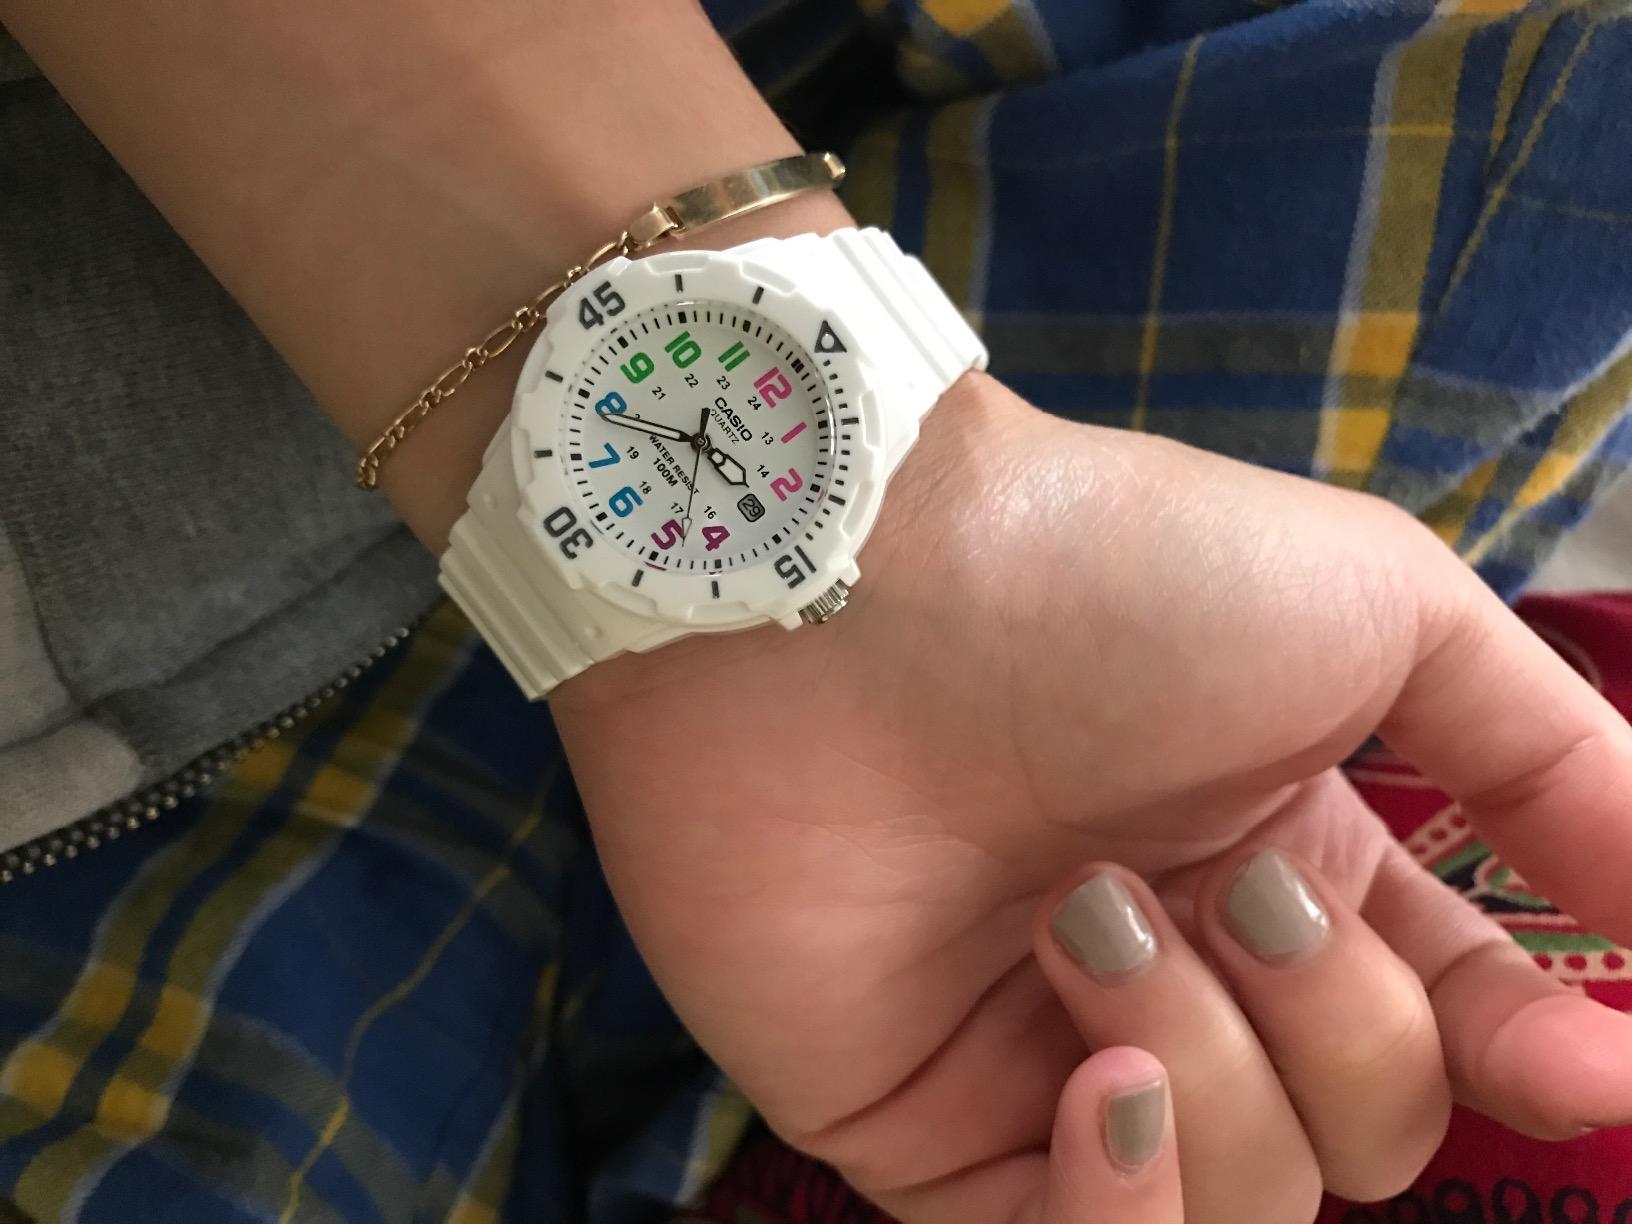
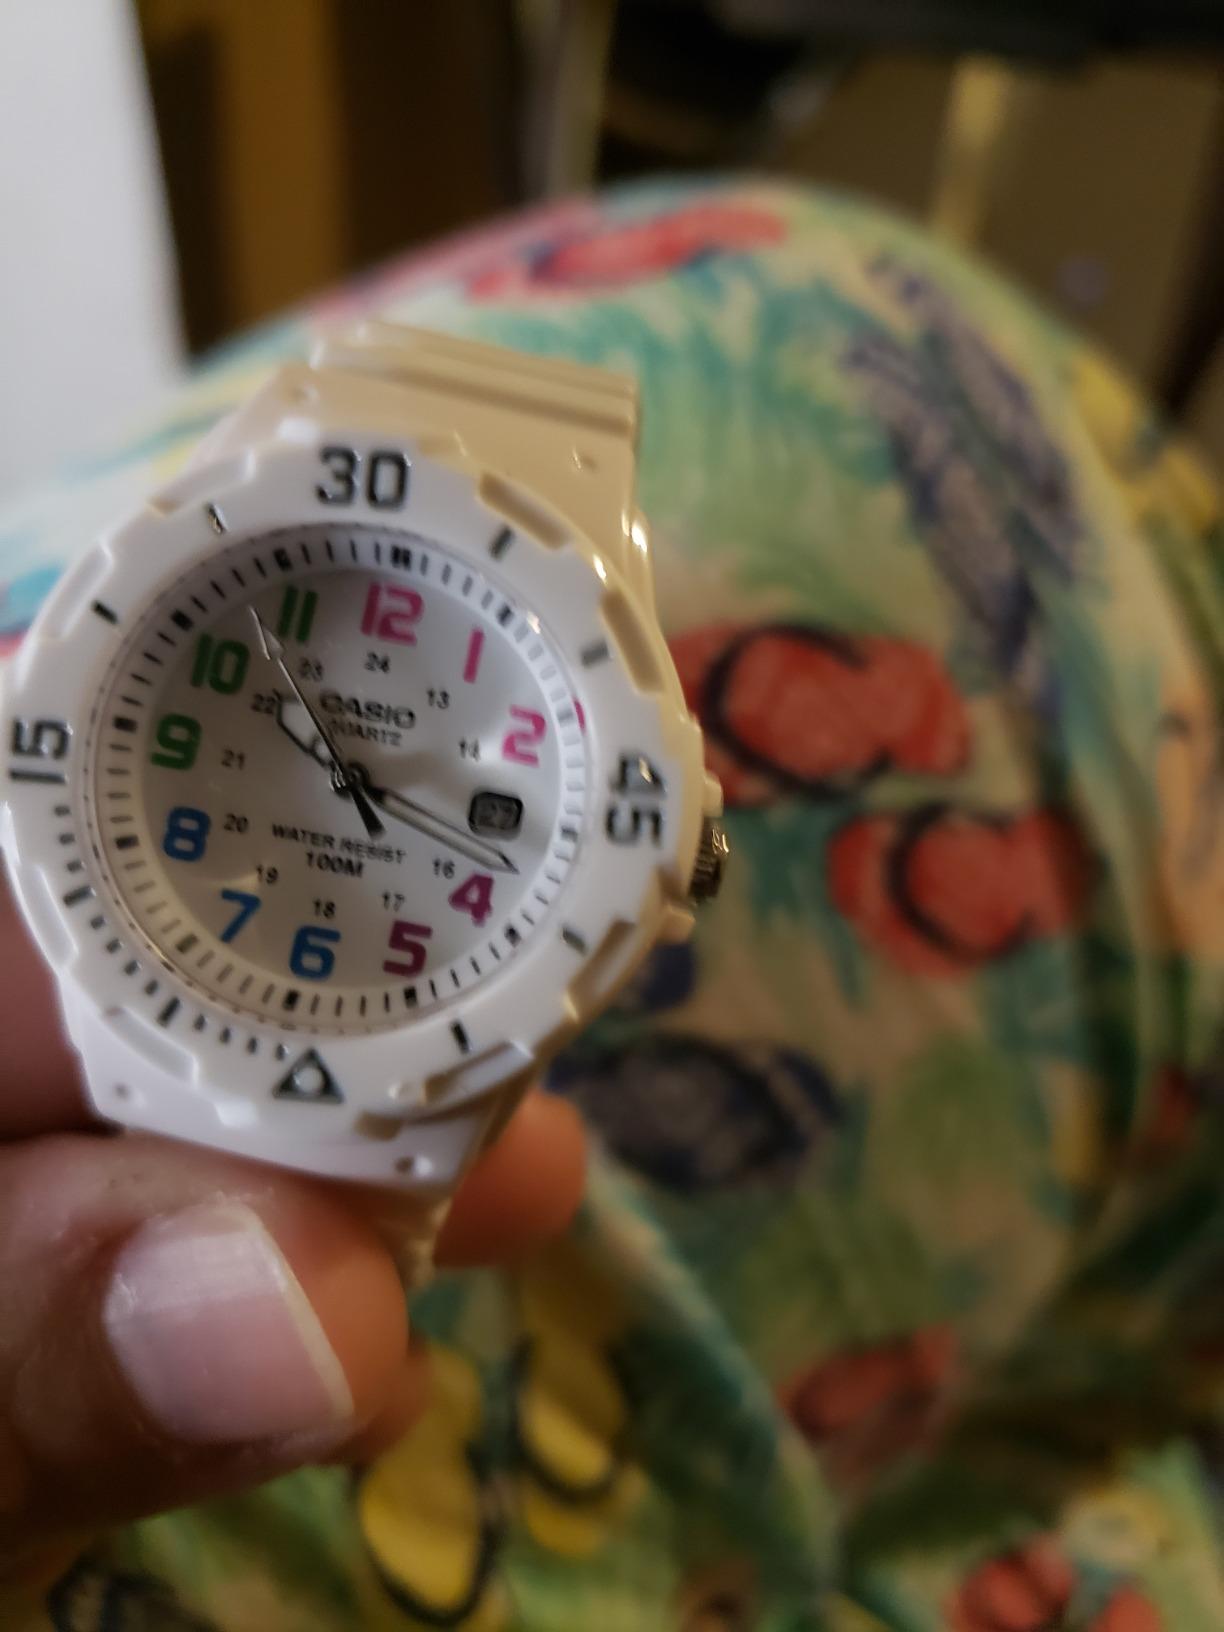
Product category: accessories_watch
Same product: yes